Reach cast

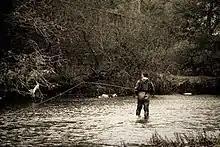
Reach cast technique in fly fishing

The reach cast is a casting technique used in fly fishing. The reach cast involves casting the fly lure over flowing water, such as a stream, and then just before the fly lands, moving the arm and fly rod in the upstream direction to arrange the fishing line so that it produces less apparent drag in the water. The technique allows the lure to more closely resemble a free-floating insect, resulting in greater chance of it being taken by a fish. Reach casting also allows an experienced caster to pitch curved casts in order to get the lures into difficult places.